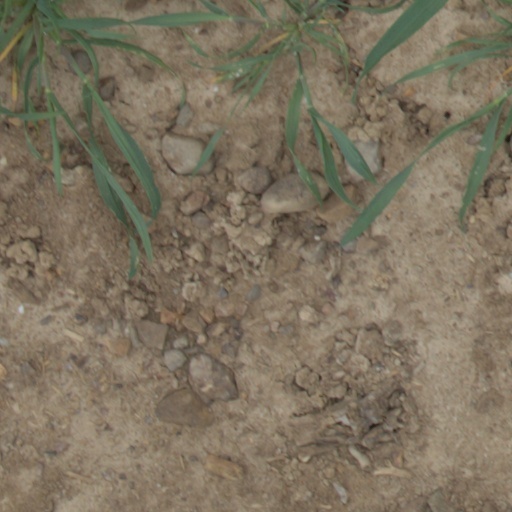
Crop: wheat